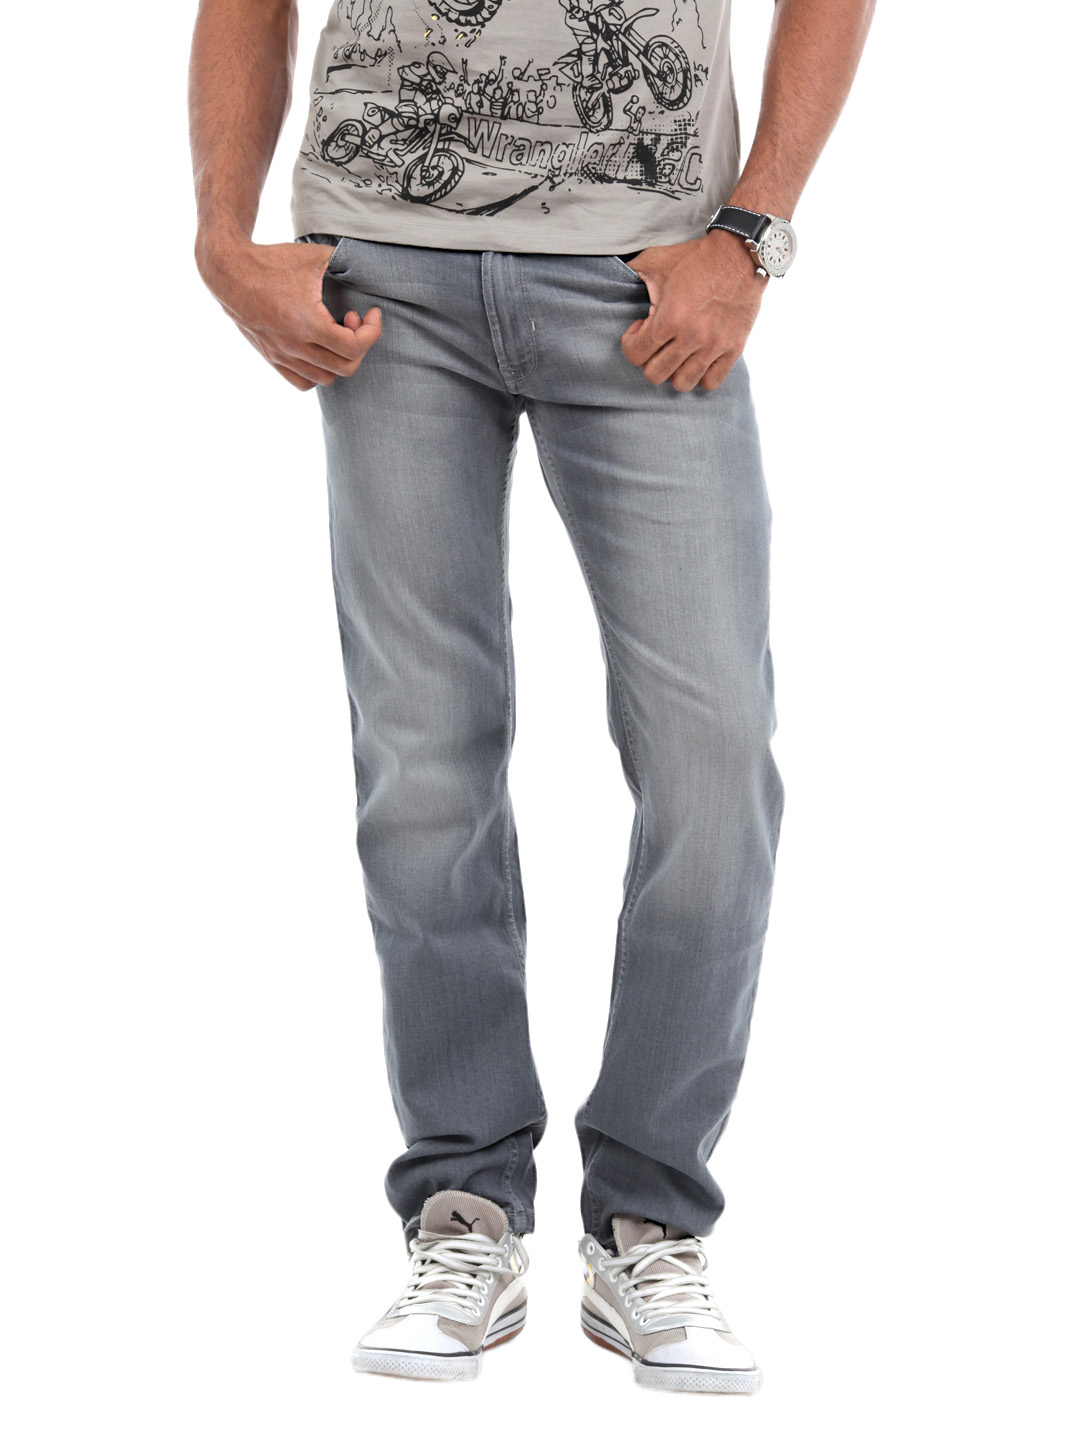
Peter England Men Grey Jeans
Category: Apparel / Bottomwear / Jeans
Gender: Men
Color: Grey
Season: Summer 2012
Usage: Casual